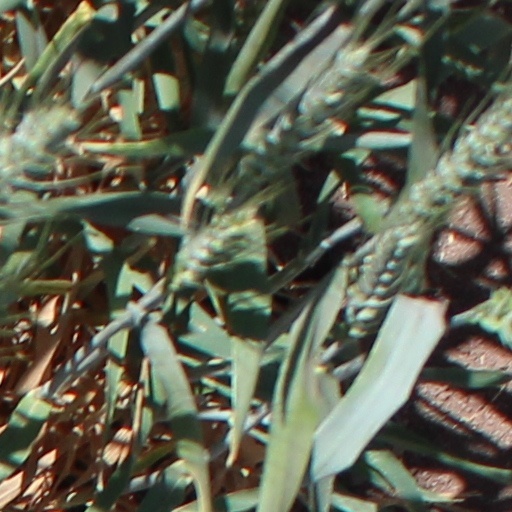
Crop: wheat